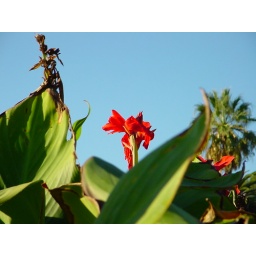
Blossom in a flower bed